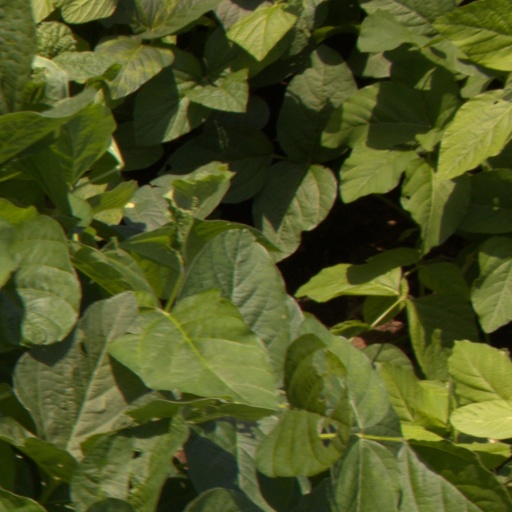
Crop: soybean